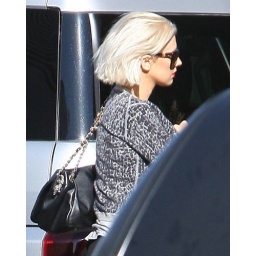
Christina Aguilera running errands with coffee and water in hand. April 29, 2010 X17online.com exclusive